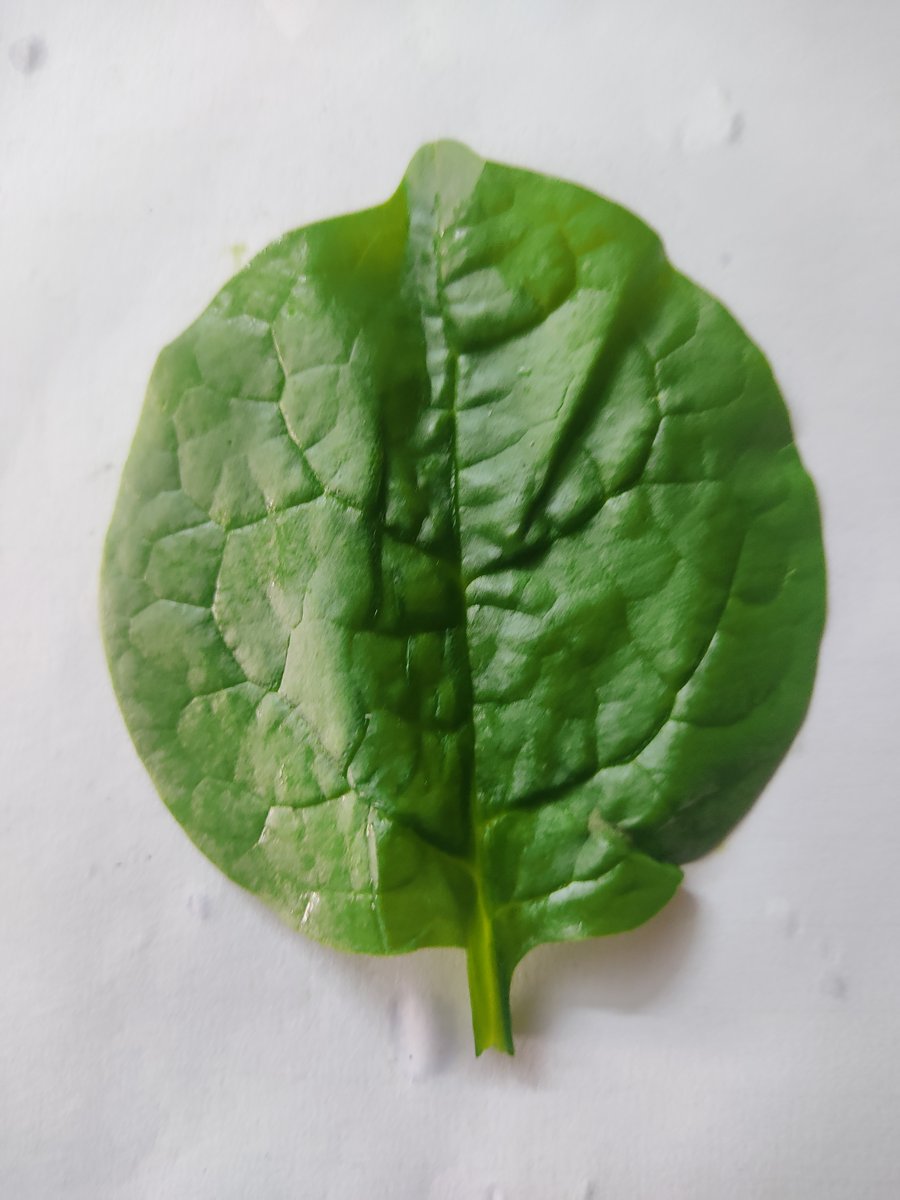
Label: Healthy-Leaf